Eastgate Metroplex

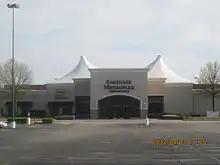
Eastgate Metroplex, showing the fabric structure fabric roof

Eastgate Metroplex is an indoor mixed-use professional/retail complex in Tulsa, Oklahoma. The building was originally a shopping mall that opened in 1984 as the Eastland Mall, but was revitalized into its current use after years of decline.